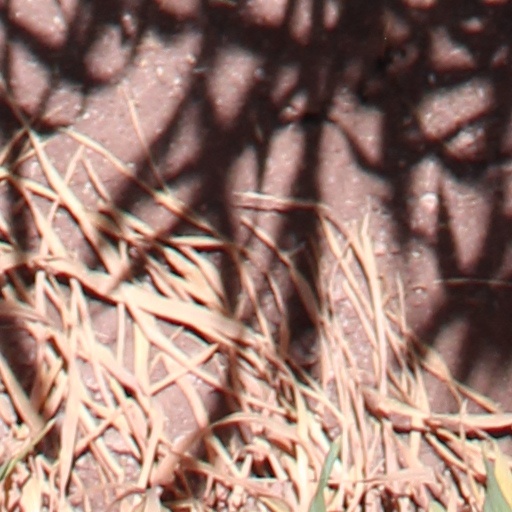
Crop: wheat